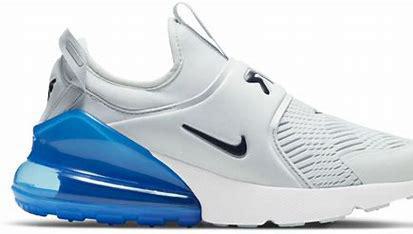
Brand: Nike
Model: Air Max 270 Extreme